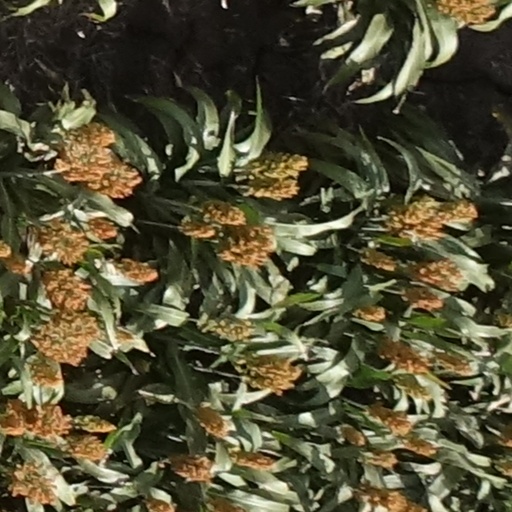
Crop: sorghum